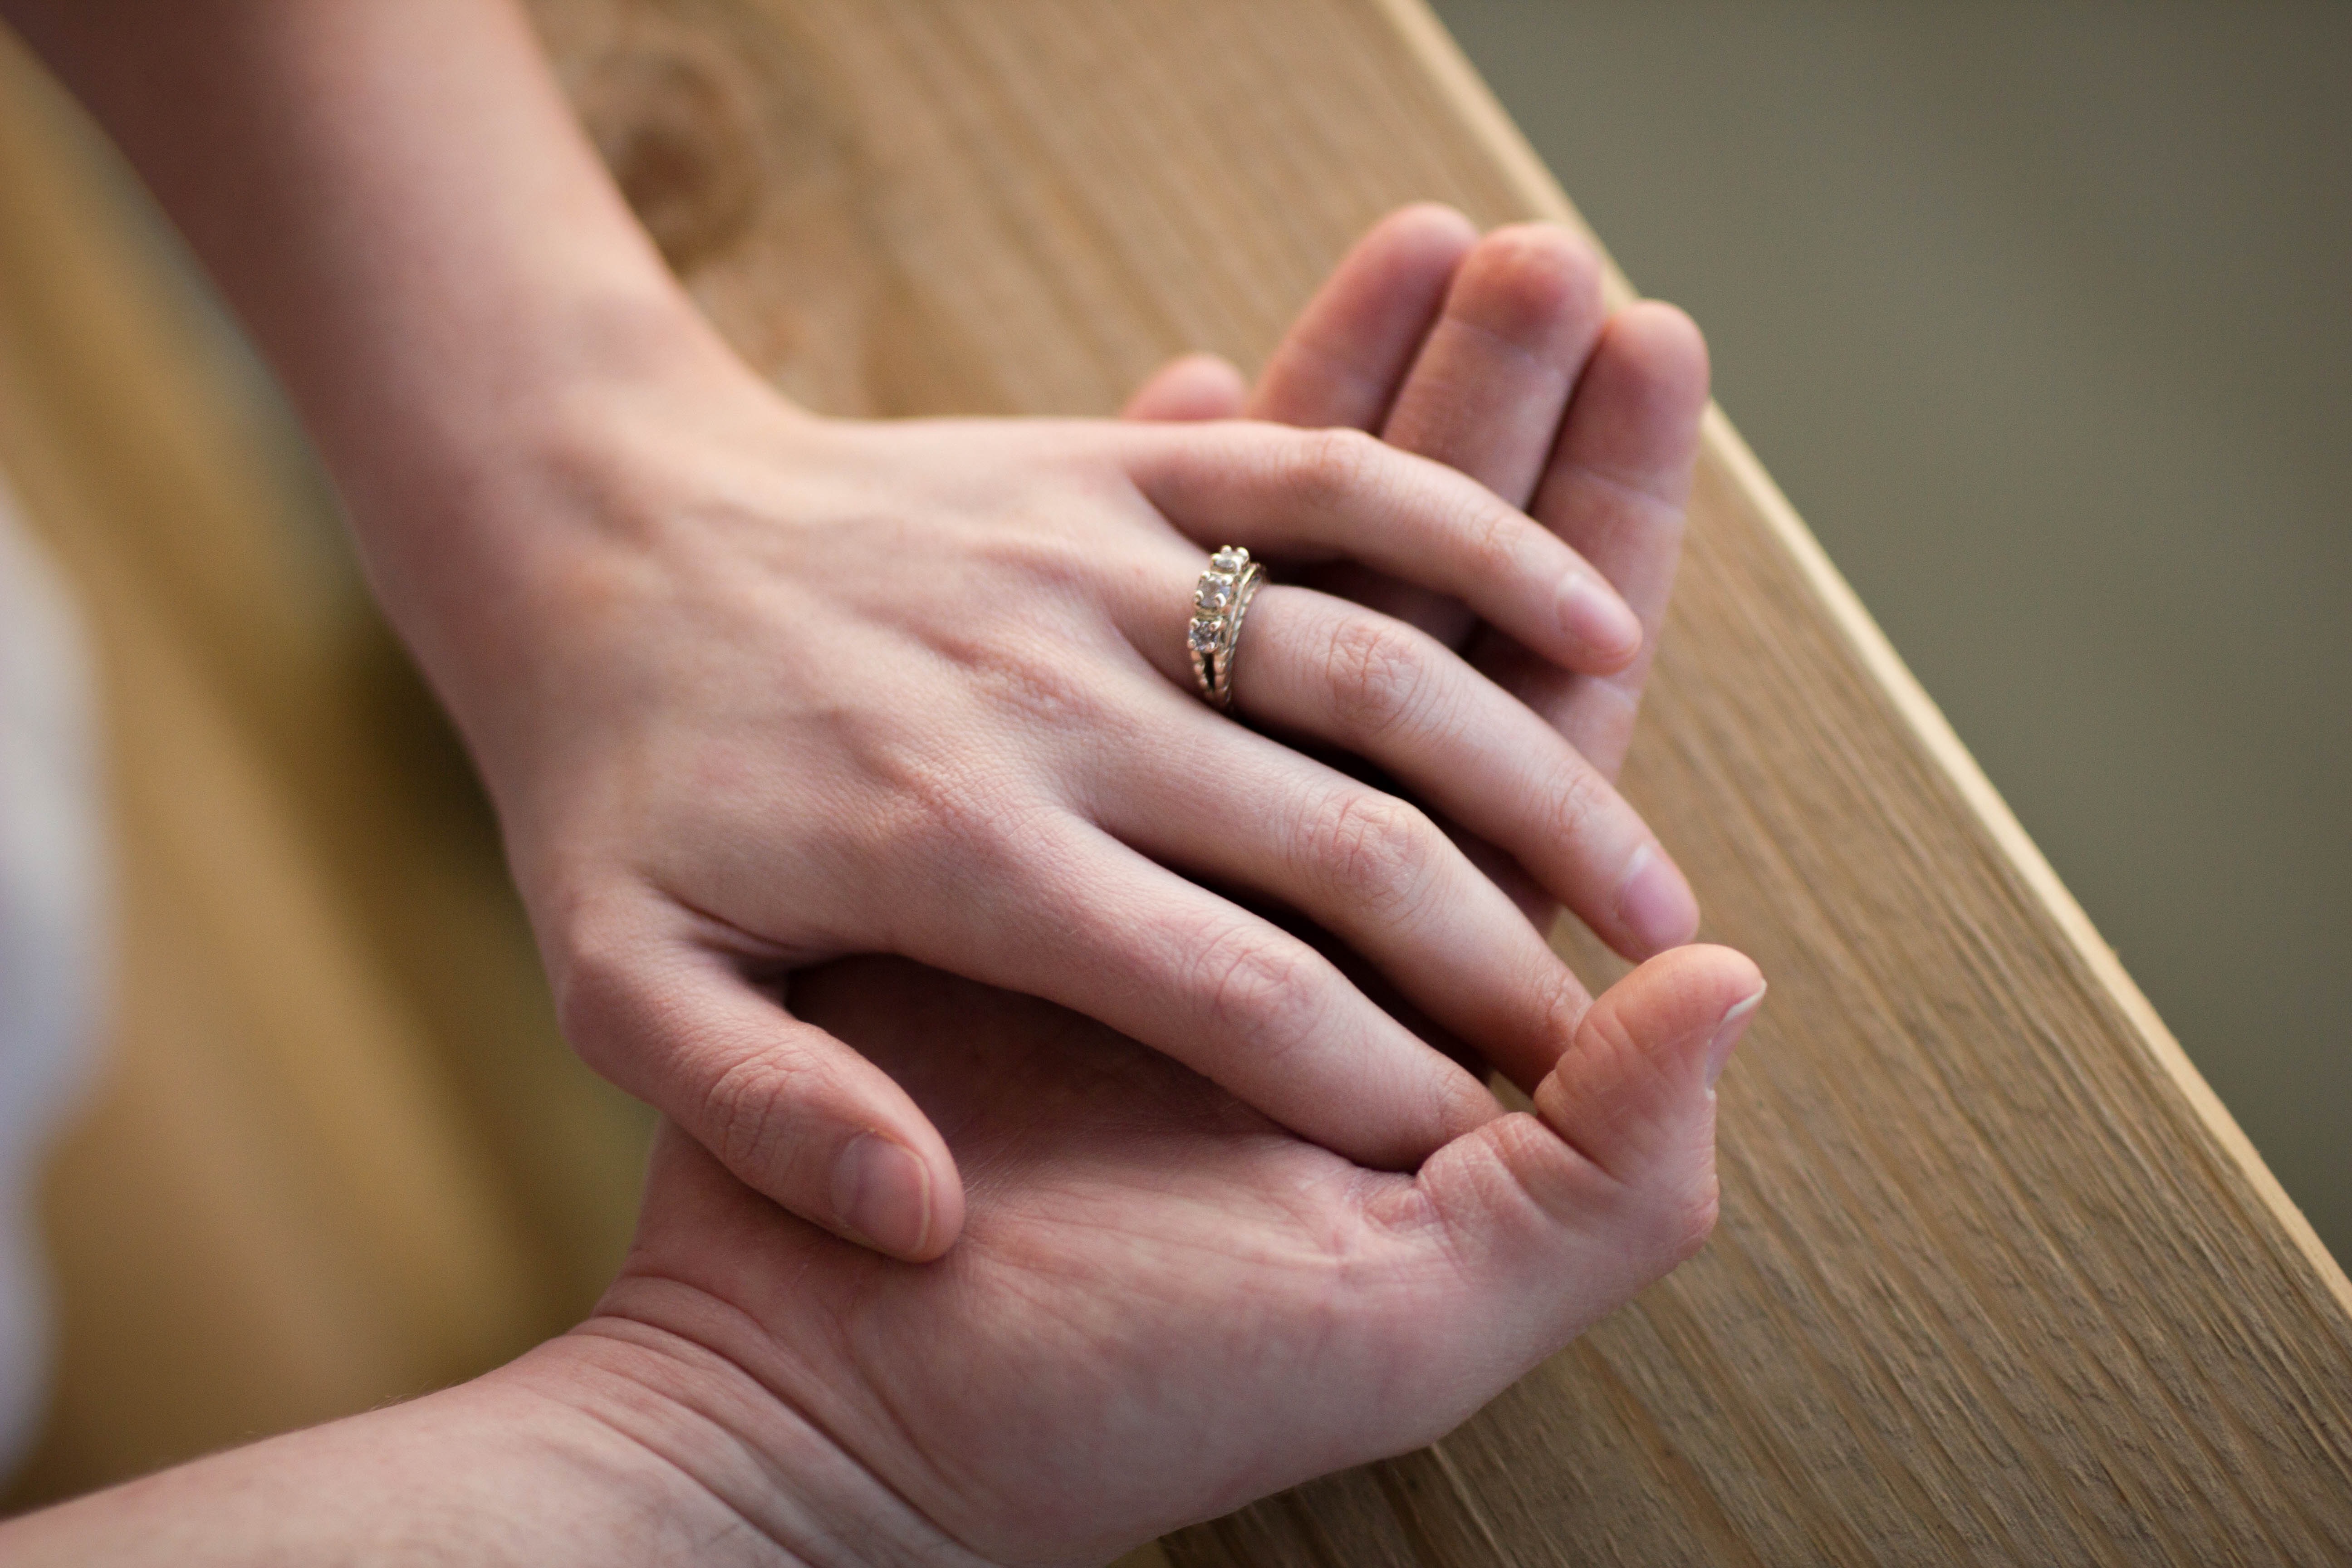
hand, person, ring, leg, finger, arm, nail, holding hands, close up, human body, skin, interaction, sense